Tinno, Lahaul

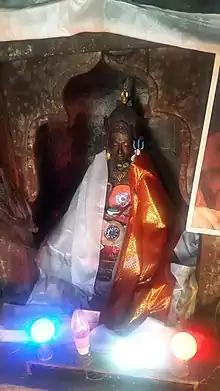
Guru Rinpoche at Tinno Monastery

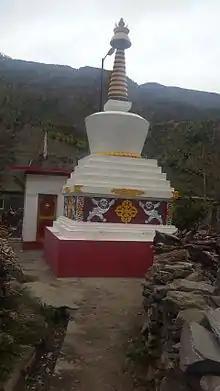
Stupa at tinno village

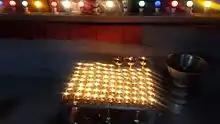
Diyas at tinno monastery

Buddhism is followed throughout tinno village. Tambarigya is the religious ceremony for well being of village and local people. Soldev is the religious ceremony of good omen for the village and to discard evil spirits from the village. These ceremonies are performed by buddhist Lamas. Zong gompa is the monastery of the village. It is situated above the village in between the mountains. There is a statue of Guru Padamsambhava(Guru Rinpoche) in the monastery which is being worshiped by the villagers.